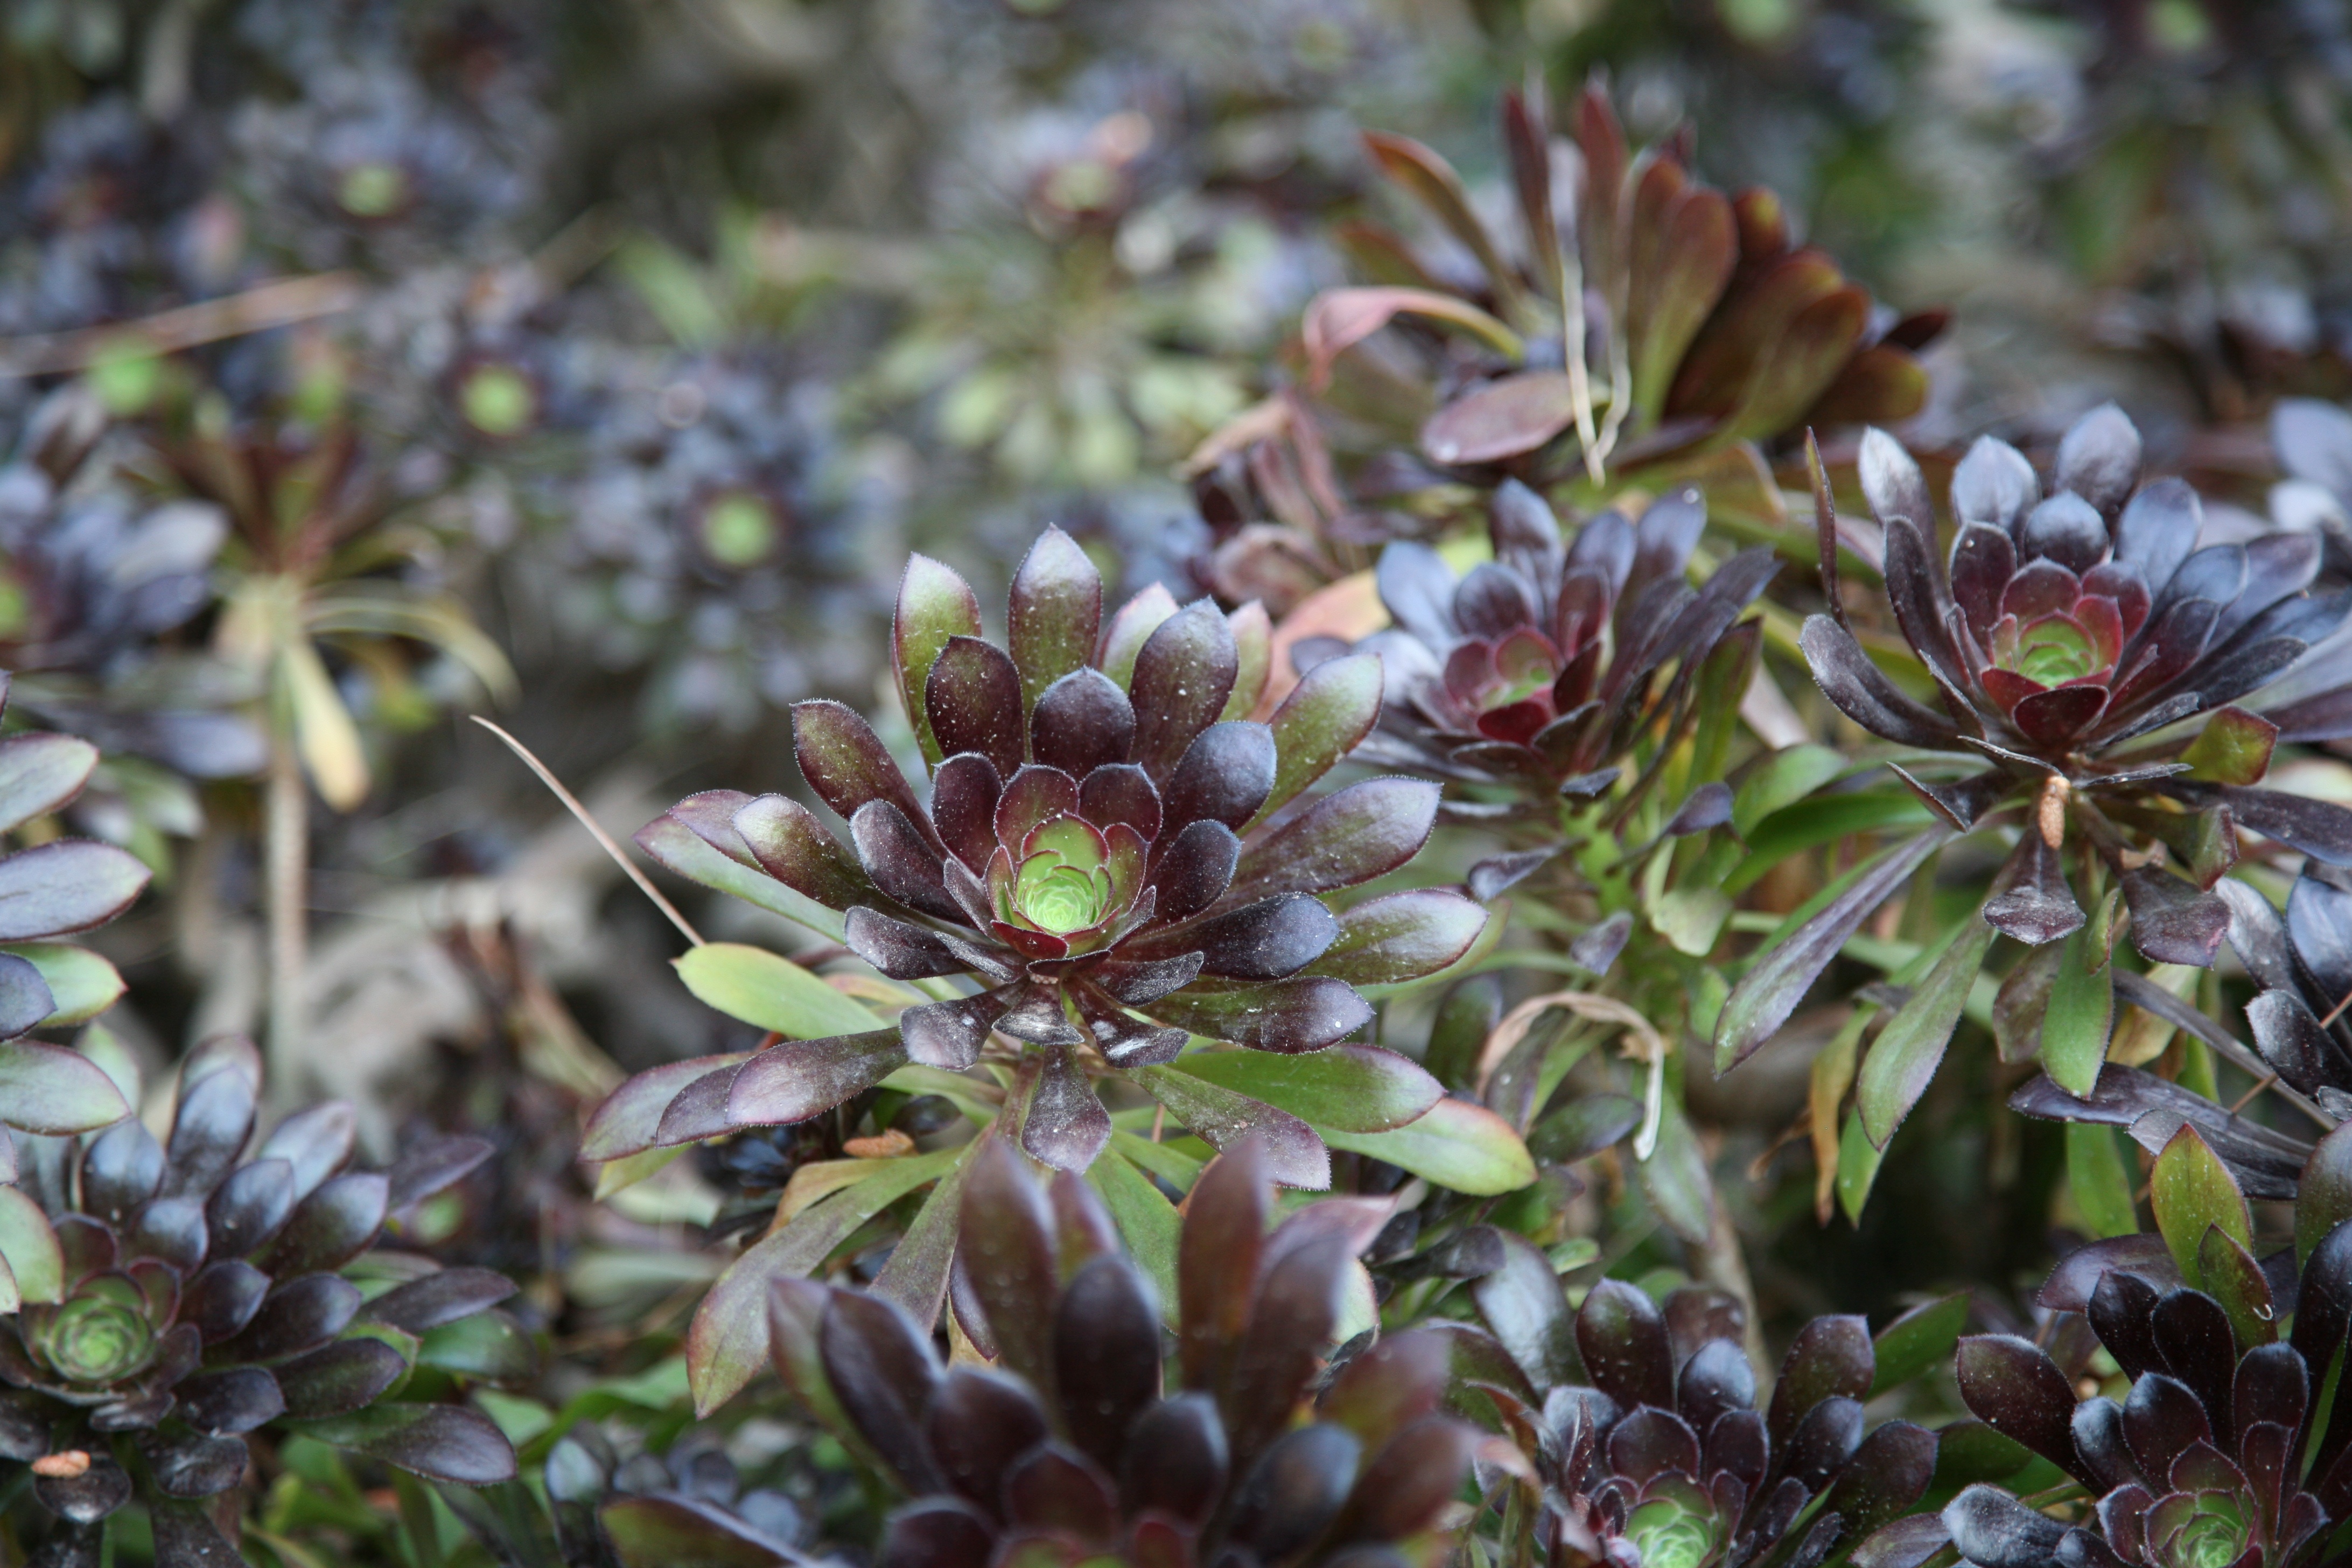
tree, blossom, plant, leaf, flower, produce, botany, succulent, garden, flora, wildflower, spain, espagne, shrub, garten, valencia, jardin, botanica, espanha, botanique, plantegrasse, espana, spanien, spagna, spanje, espanya, valence, macro photography, flowering plant, land plant